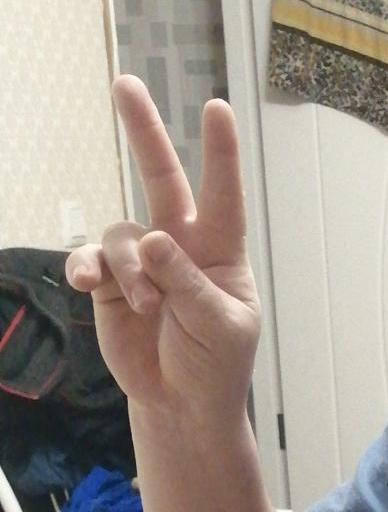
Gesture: peace